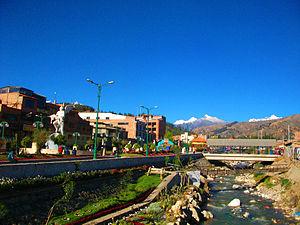
La « Très Noble et Généreuse Ville de Huaraz » et « Capitale de l'Amitié Internationale » se situe dans la partie centrale de la Cordillère des Andes péruvienne, au centre du département de Ancash, sur la rive droite de la rivière Santa à 3 052 m d'altitude dans la vallée Callejón de Huaylas.